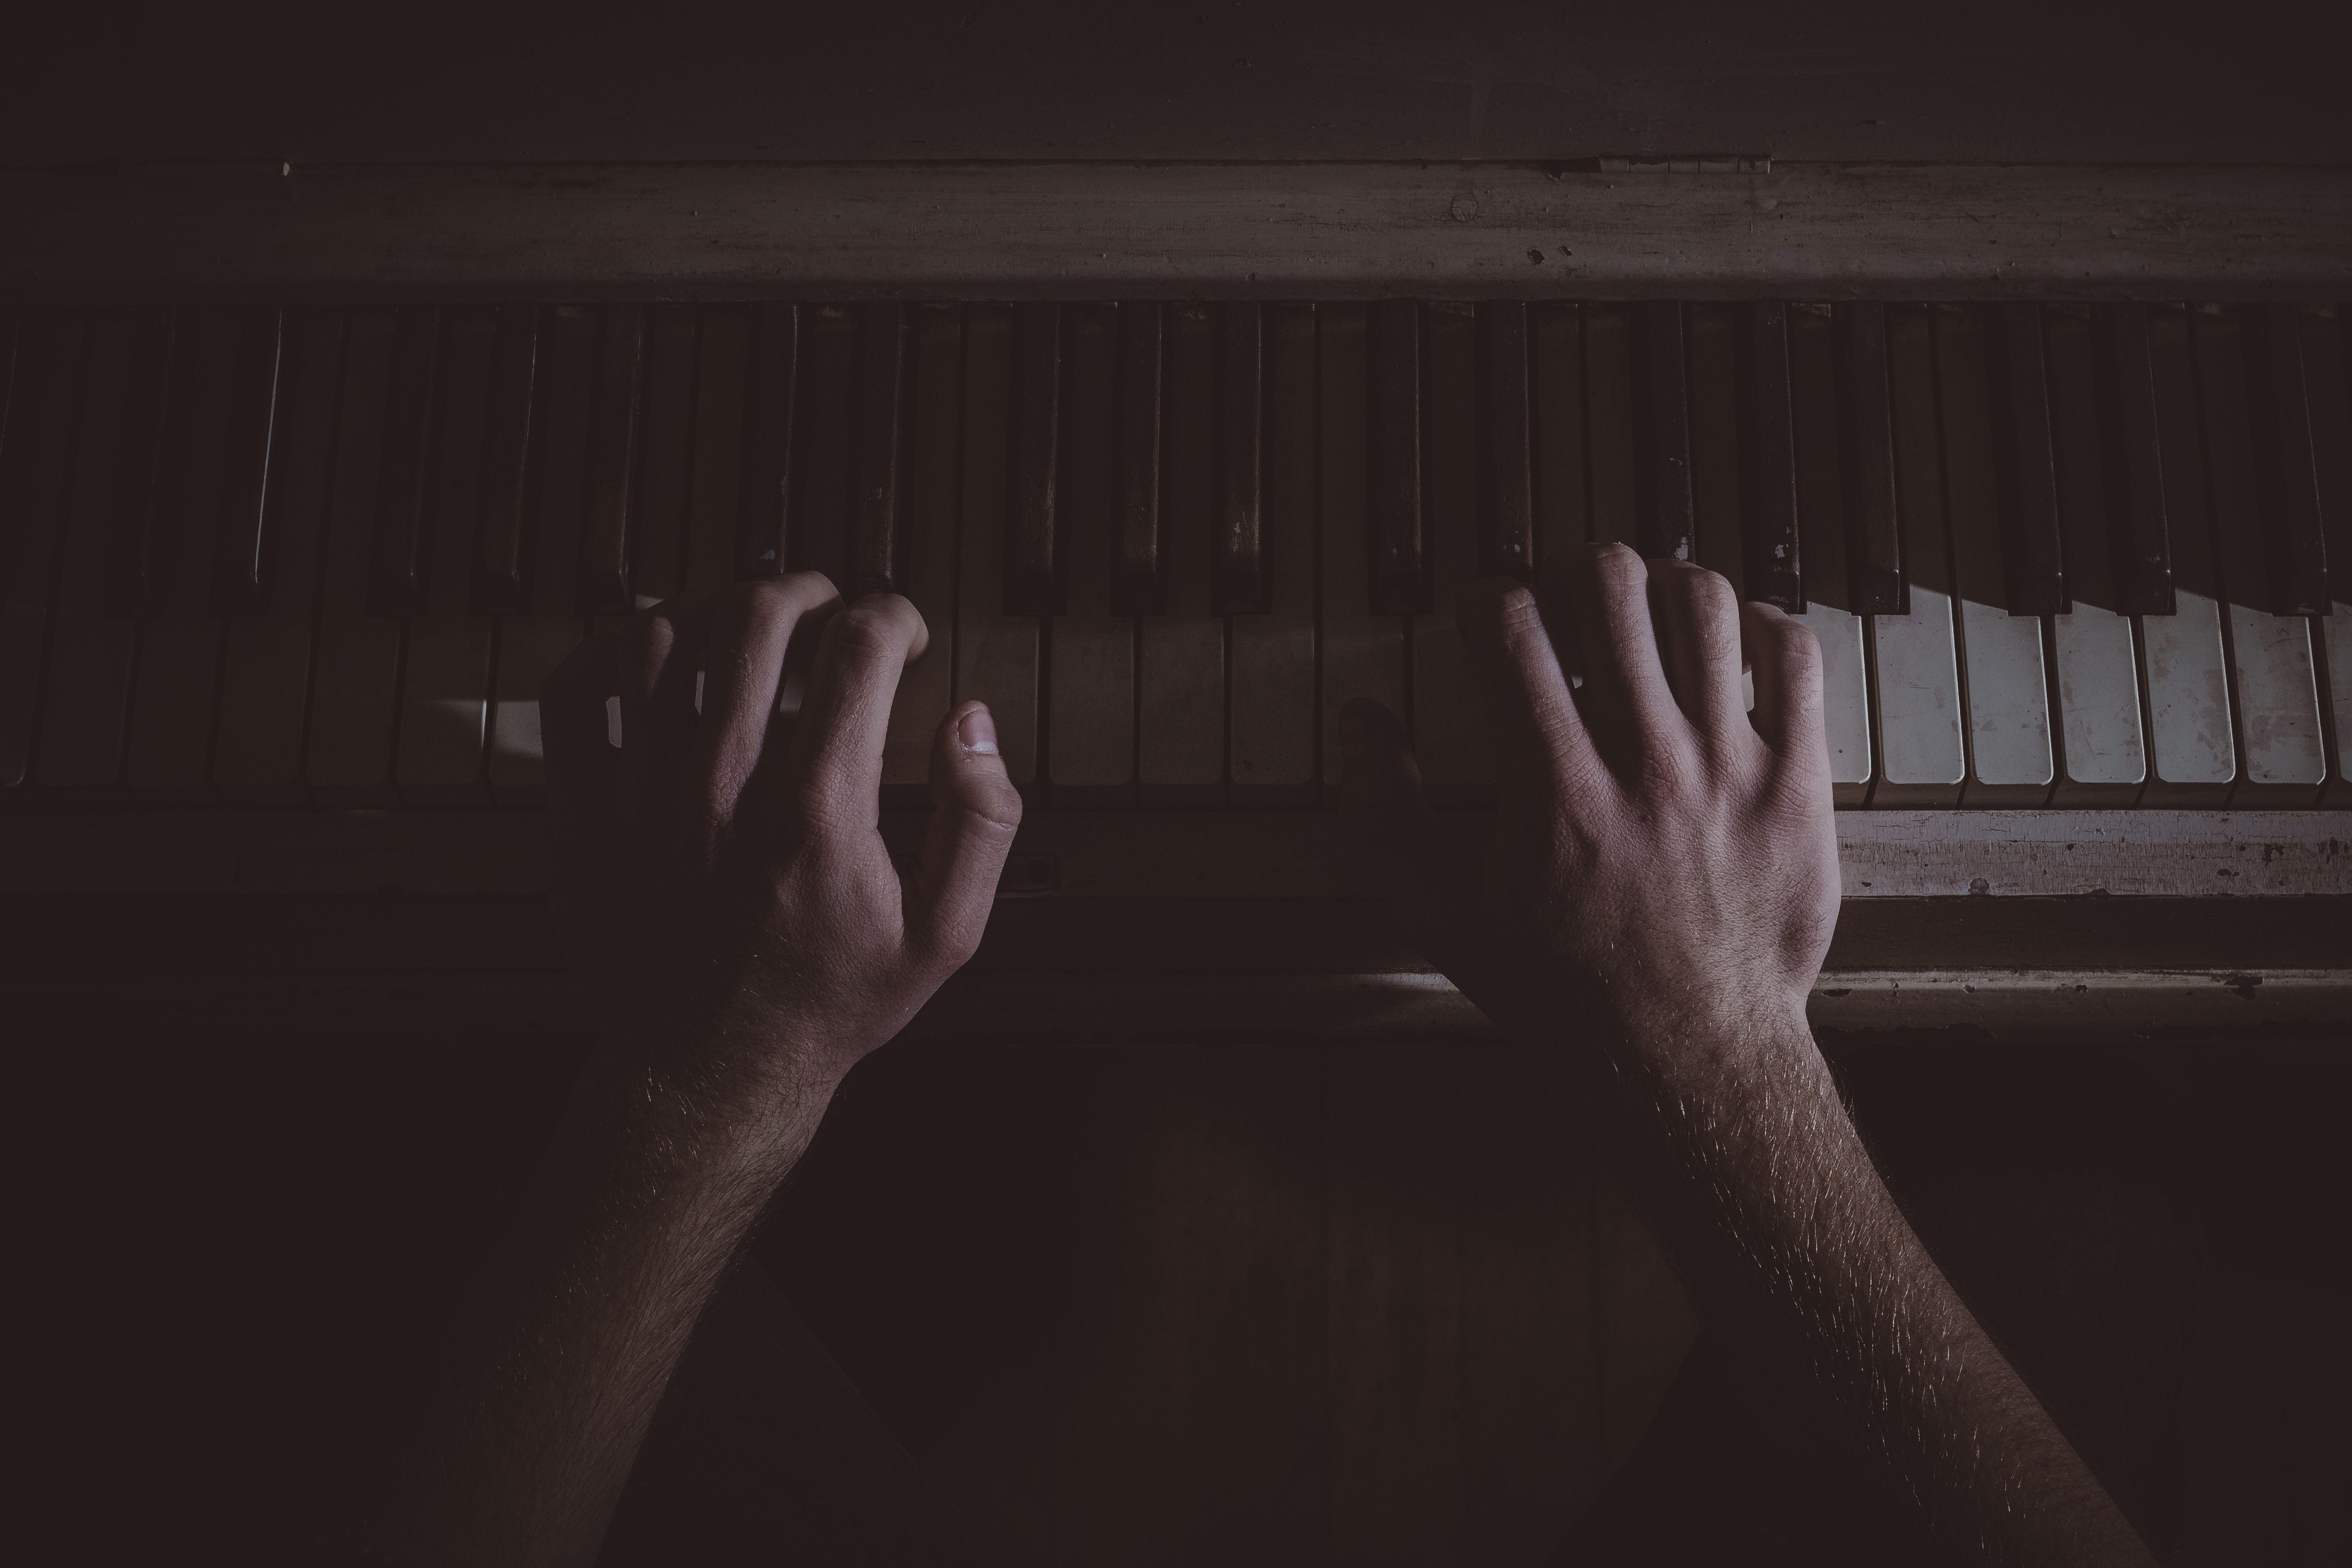
hand, music, light, black and white, white, photography, color, piano, shadow, darkness, musician, black, monochrome, piano player, hands, shape, emotion, pianist, monochrome photography